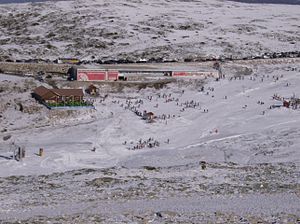
Serra da Estrela
Serra da Estrela er den højeste bjergkæde i Portugal og indeholder det højeste bjerg på det portugisiske fastland med en højde på 1993 meter over havet. Toppen kaldes Torre og ligger i Loriga i kommunen Seia. Der er et skicenter i området ved navn Vodafone skicenter.